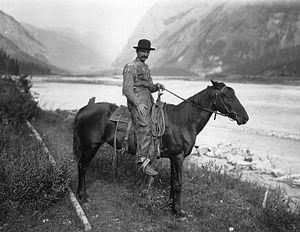
Cow-boy à un cheval, Field (C.-B., Canada).
Charles Herbert Lightoller est un marin britannique. Issu d'une famille travaillant dans l'industrie du coton, il choisit une autre voie et devient marin. Sa formation est troublée par des tempêtes et un naufrage. Par la suite, Lightoller connaît une vie aventureuse, cherchant de l'or dans le Yukon, devenant cow boy puis vagabond. Il s'engage finalement au service de la White Star Line.